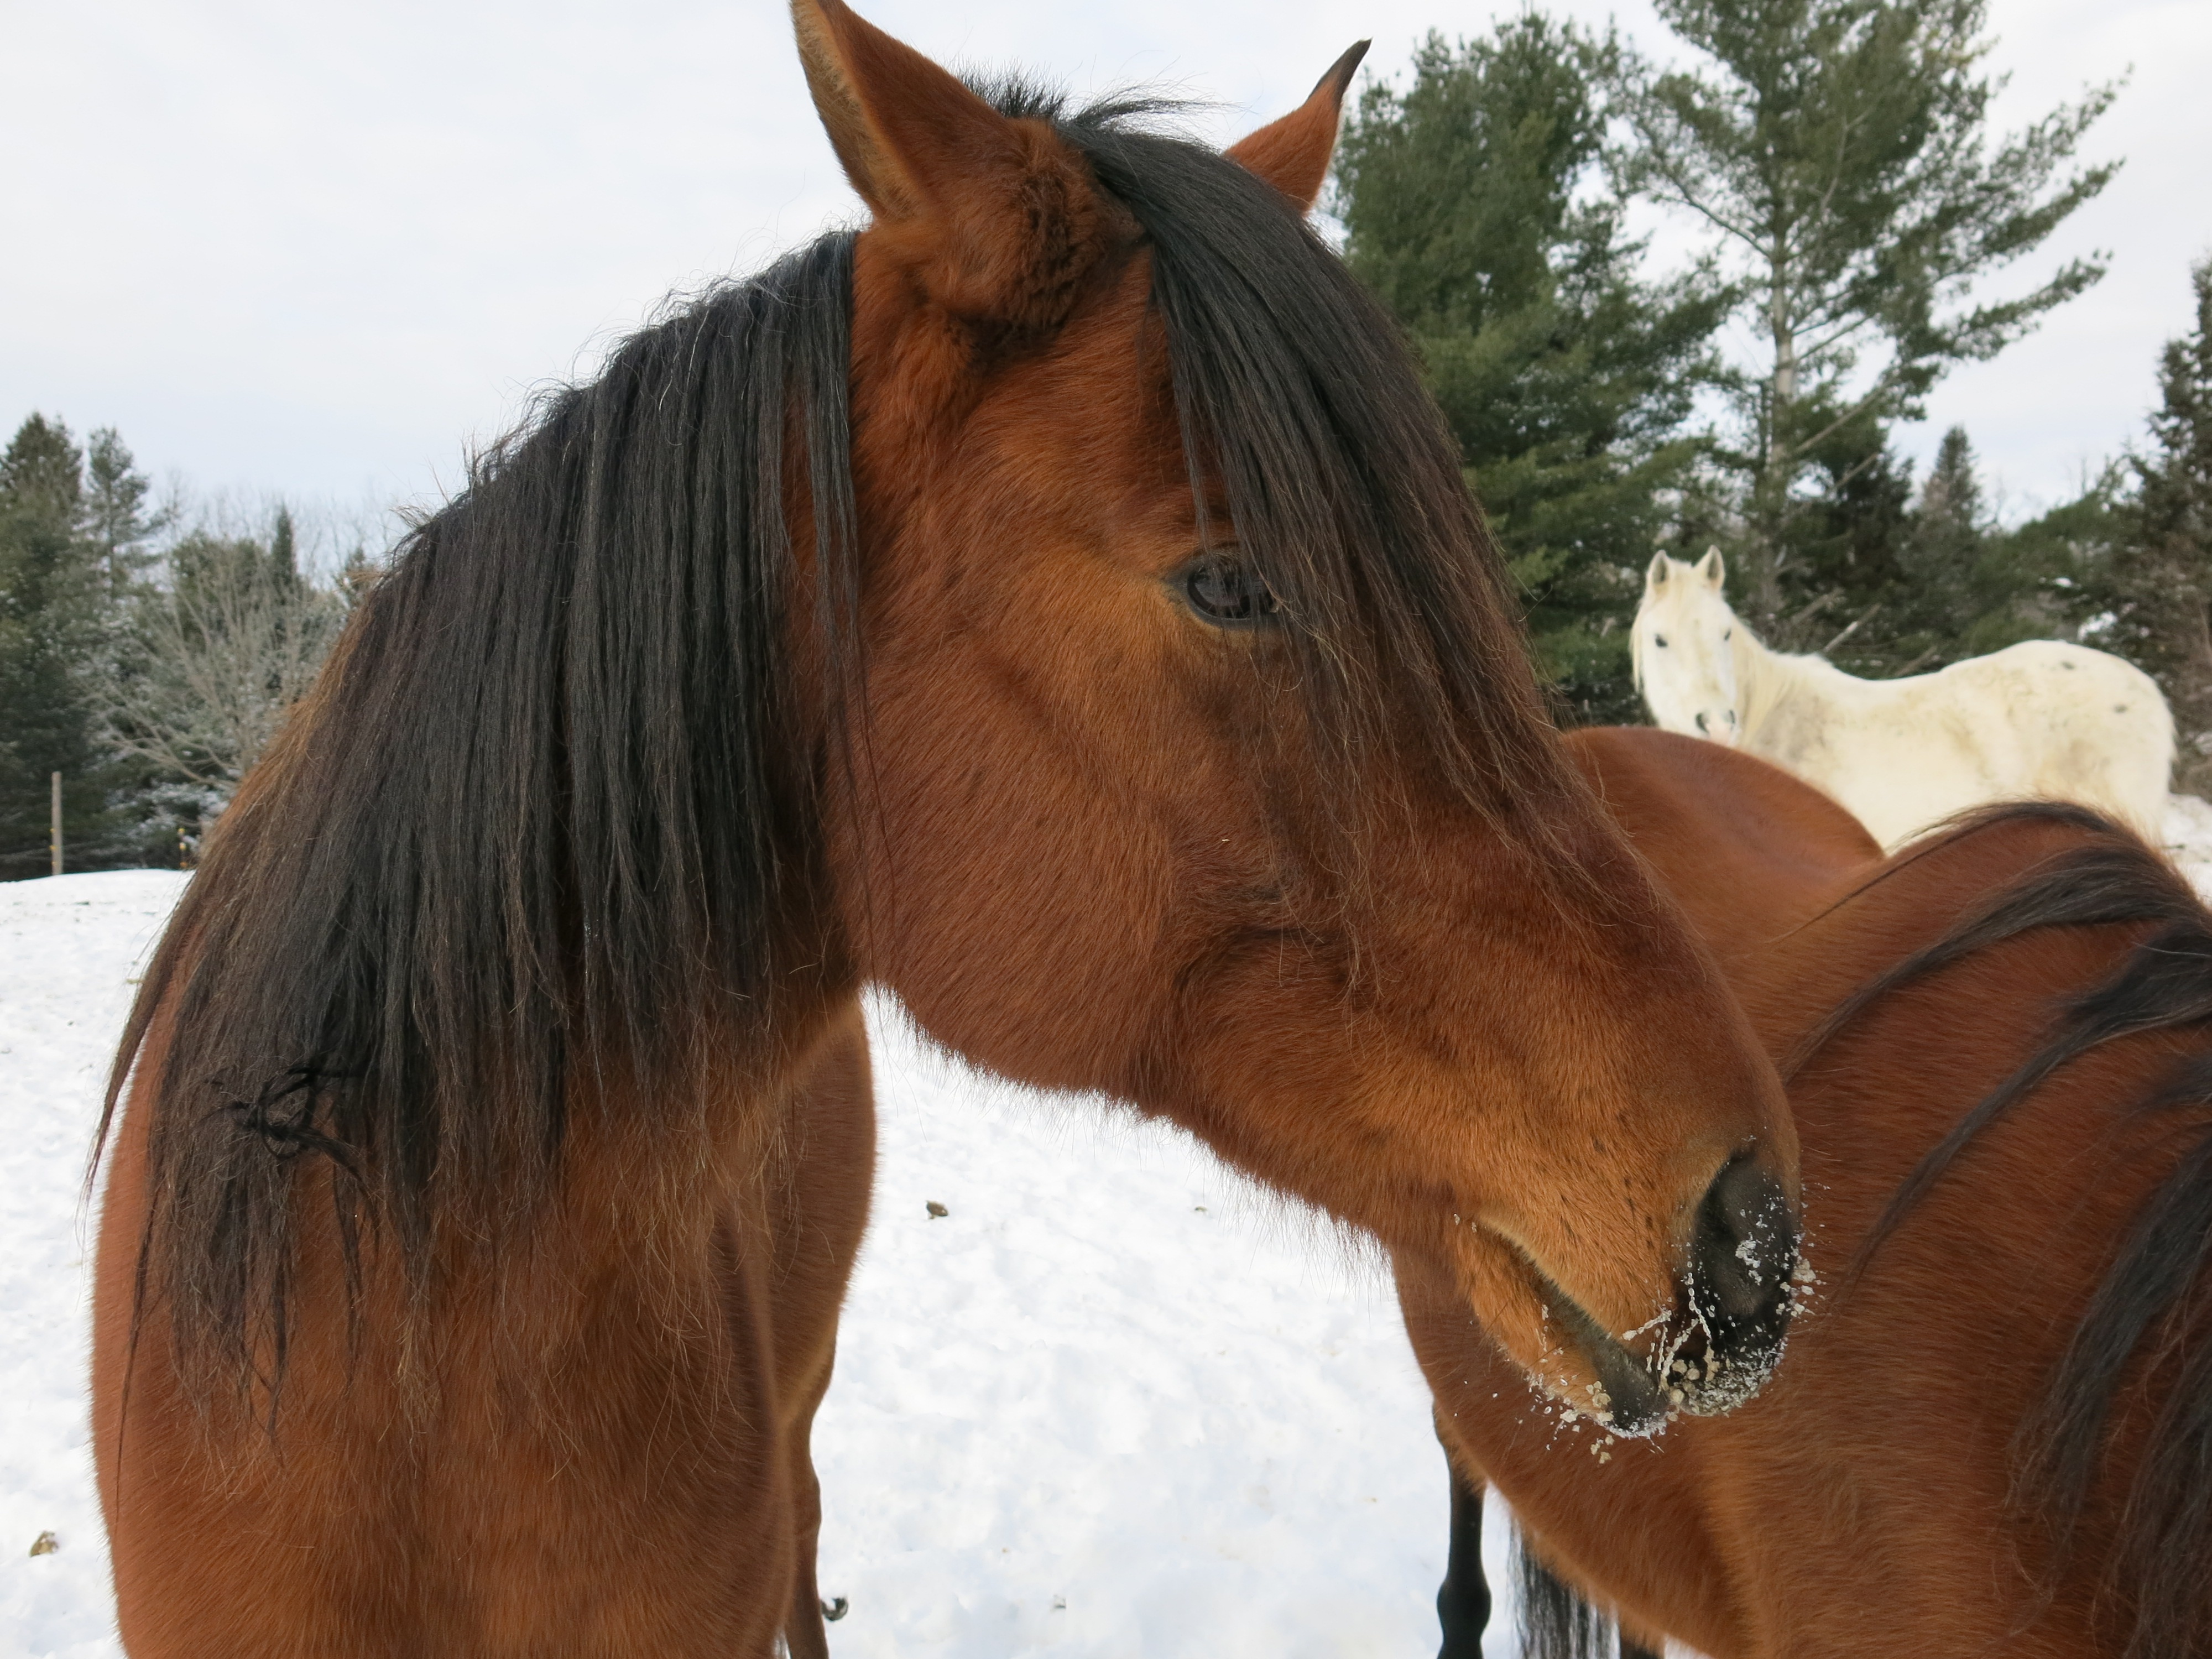
snow, cold, winter, farm, animal, rural, horse, brown, rein, mammal, stallion, mane, equestrian, bridle, outdoors, head, mare, halter, pack animal, horse like mammal, mustang horse, horse tack